Blood on the Floor (Turnage)

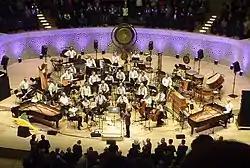
A musical ensemble receives applause at the end of a concert.

The piece was commissioned in 1993 by the Ensemble Modern—a German group dedicated to contemporary classical music—for an evening jazz event with pieces by George Gershwin, Leonard Bernstein and George Antheil. The version Turnage produced for the event was ten minutes long and was performed in 1994. After the event, Turnage expanded the piece into a nine movement suite; the final composition ended up being a little more than an hour long. This was largely due to persuasion from the Ensemble Modern, who have a history of working on larger musical projects. During the composition of "Blood on the Floor", Turnage consulted Robertson, John Scofield and Peter Erskine, who would be playing in the jazz trio with the Ensemble Modern. Erskine objected to the level of notation in the drum kit part for the suite, leading Turnage to have a "culture shock" after restricting his score to its essential elements to allow Erskine more freedom.